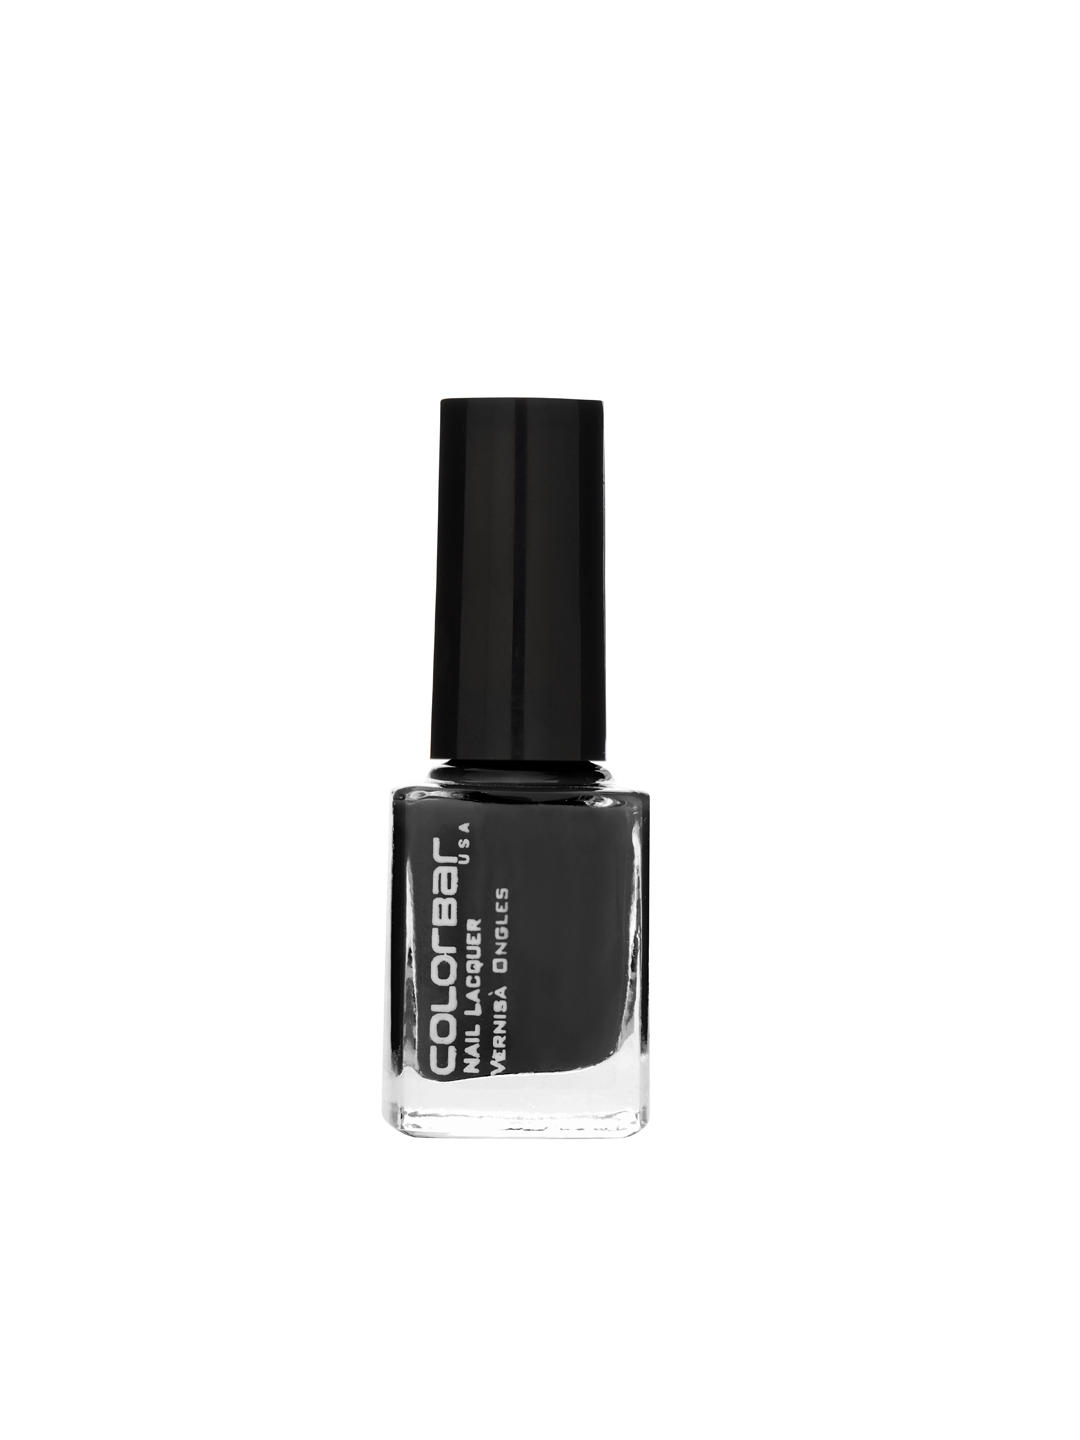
Colorbar Night Fiery Nail Lacquer 75
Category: Personal Care / Nails / Nail Polish
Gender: Women
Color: Black
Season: Spring 2017
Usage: Casual